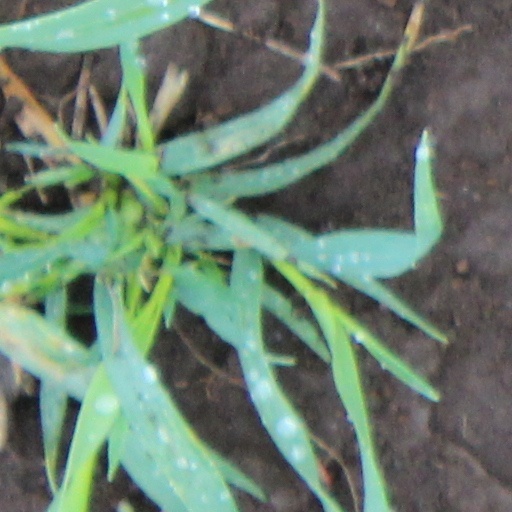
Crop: wheat